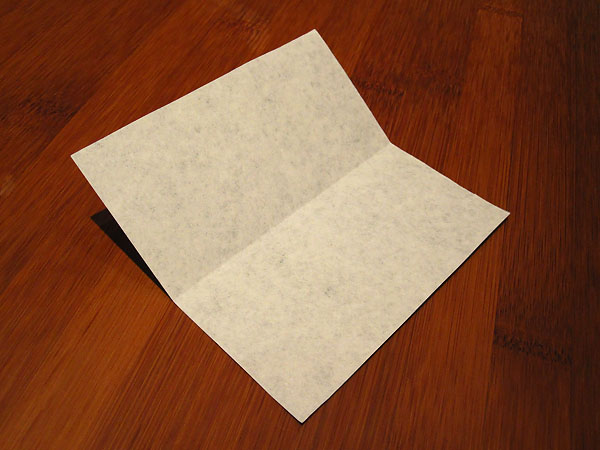
Waste category: paper